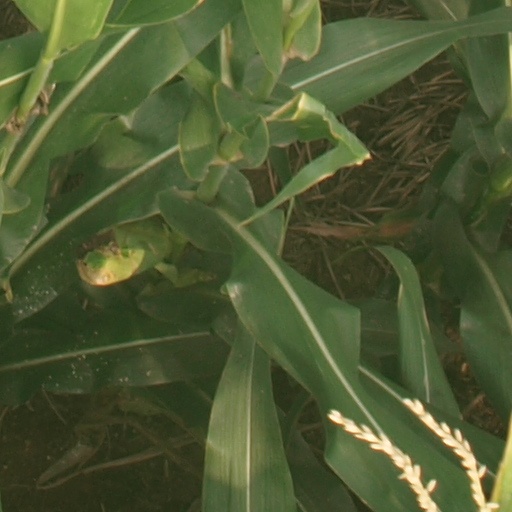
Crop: maize; corn